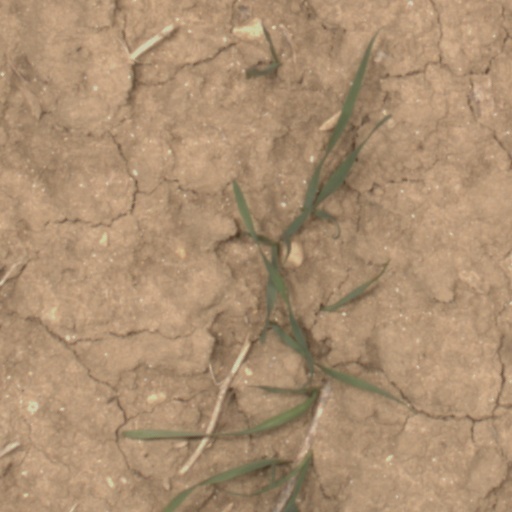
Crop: wheat